Higher education in the Arab world

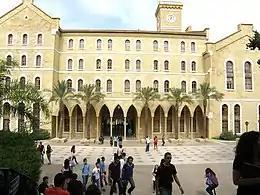

Until the middle of the twentieth century, ten universities existed in the region, including the American University of Beirut (then called Syrian Protestant College), Université Saint Joseph in Beirut, Cairo University (then called the Egyptian University), University of Algeria, and University of Damascus (then called Syrian University). With the decline of official European colonialism and the independence of Arab countries after WWII, higher education institutions and student enrollment quickly multiplied. While pre-independence institutions were primarily private and foreign-operated, post-independence universities were largely public, state-run institutions. During this period a clear hierarchy among academic disciplines was developed; students with higher grades in secondary school were admitted into the science faculties, while "weaker" students were placed into social sciences, humanities, and Islamic studies.